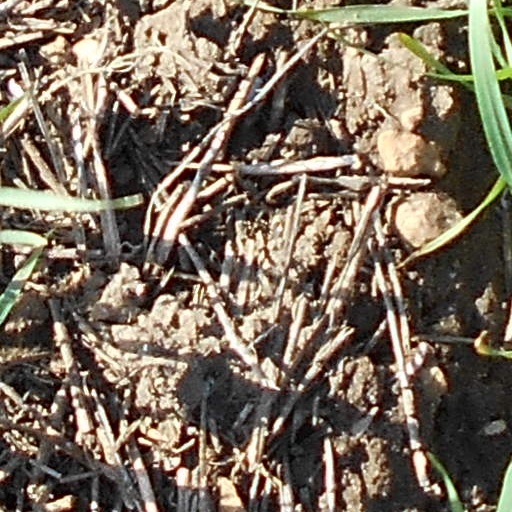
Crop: wheat